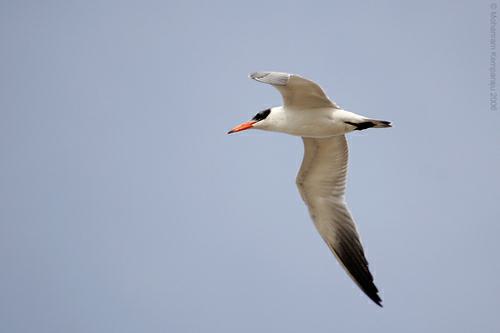
A photo of a caspian tern